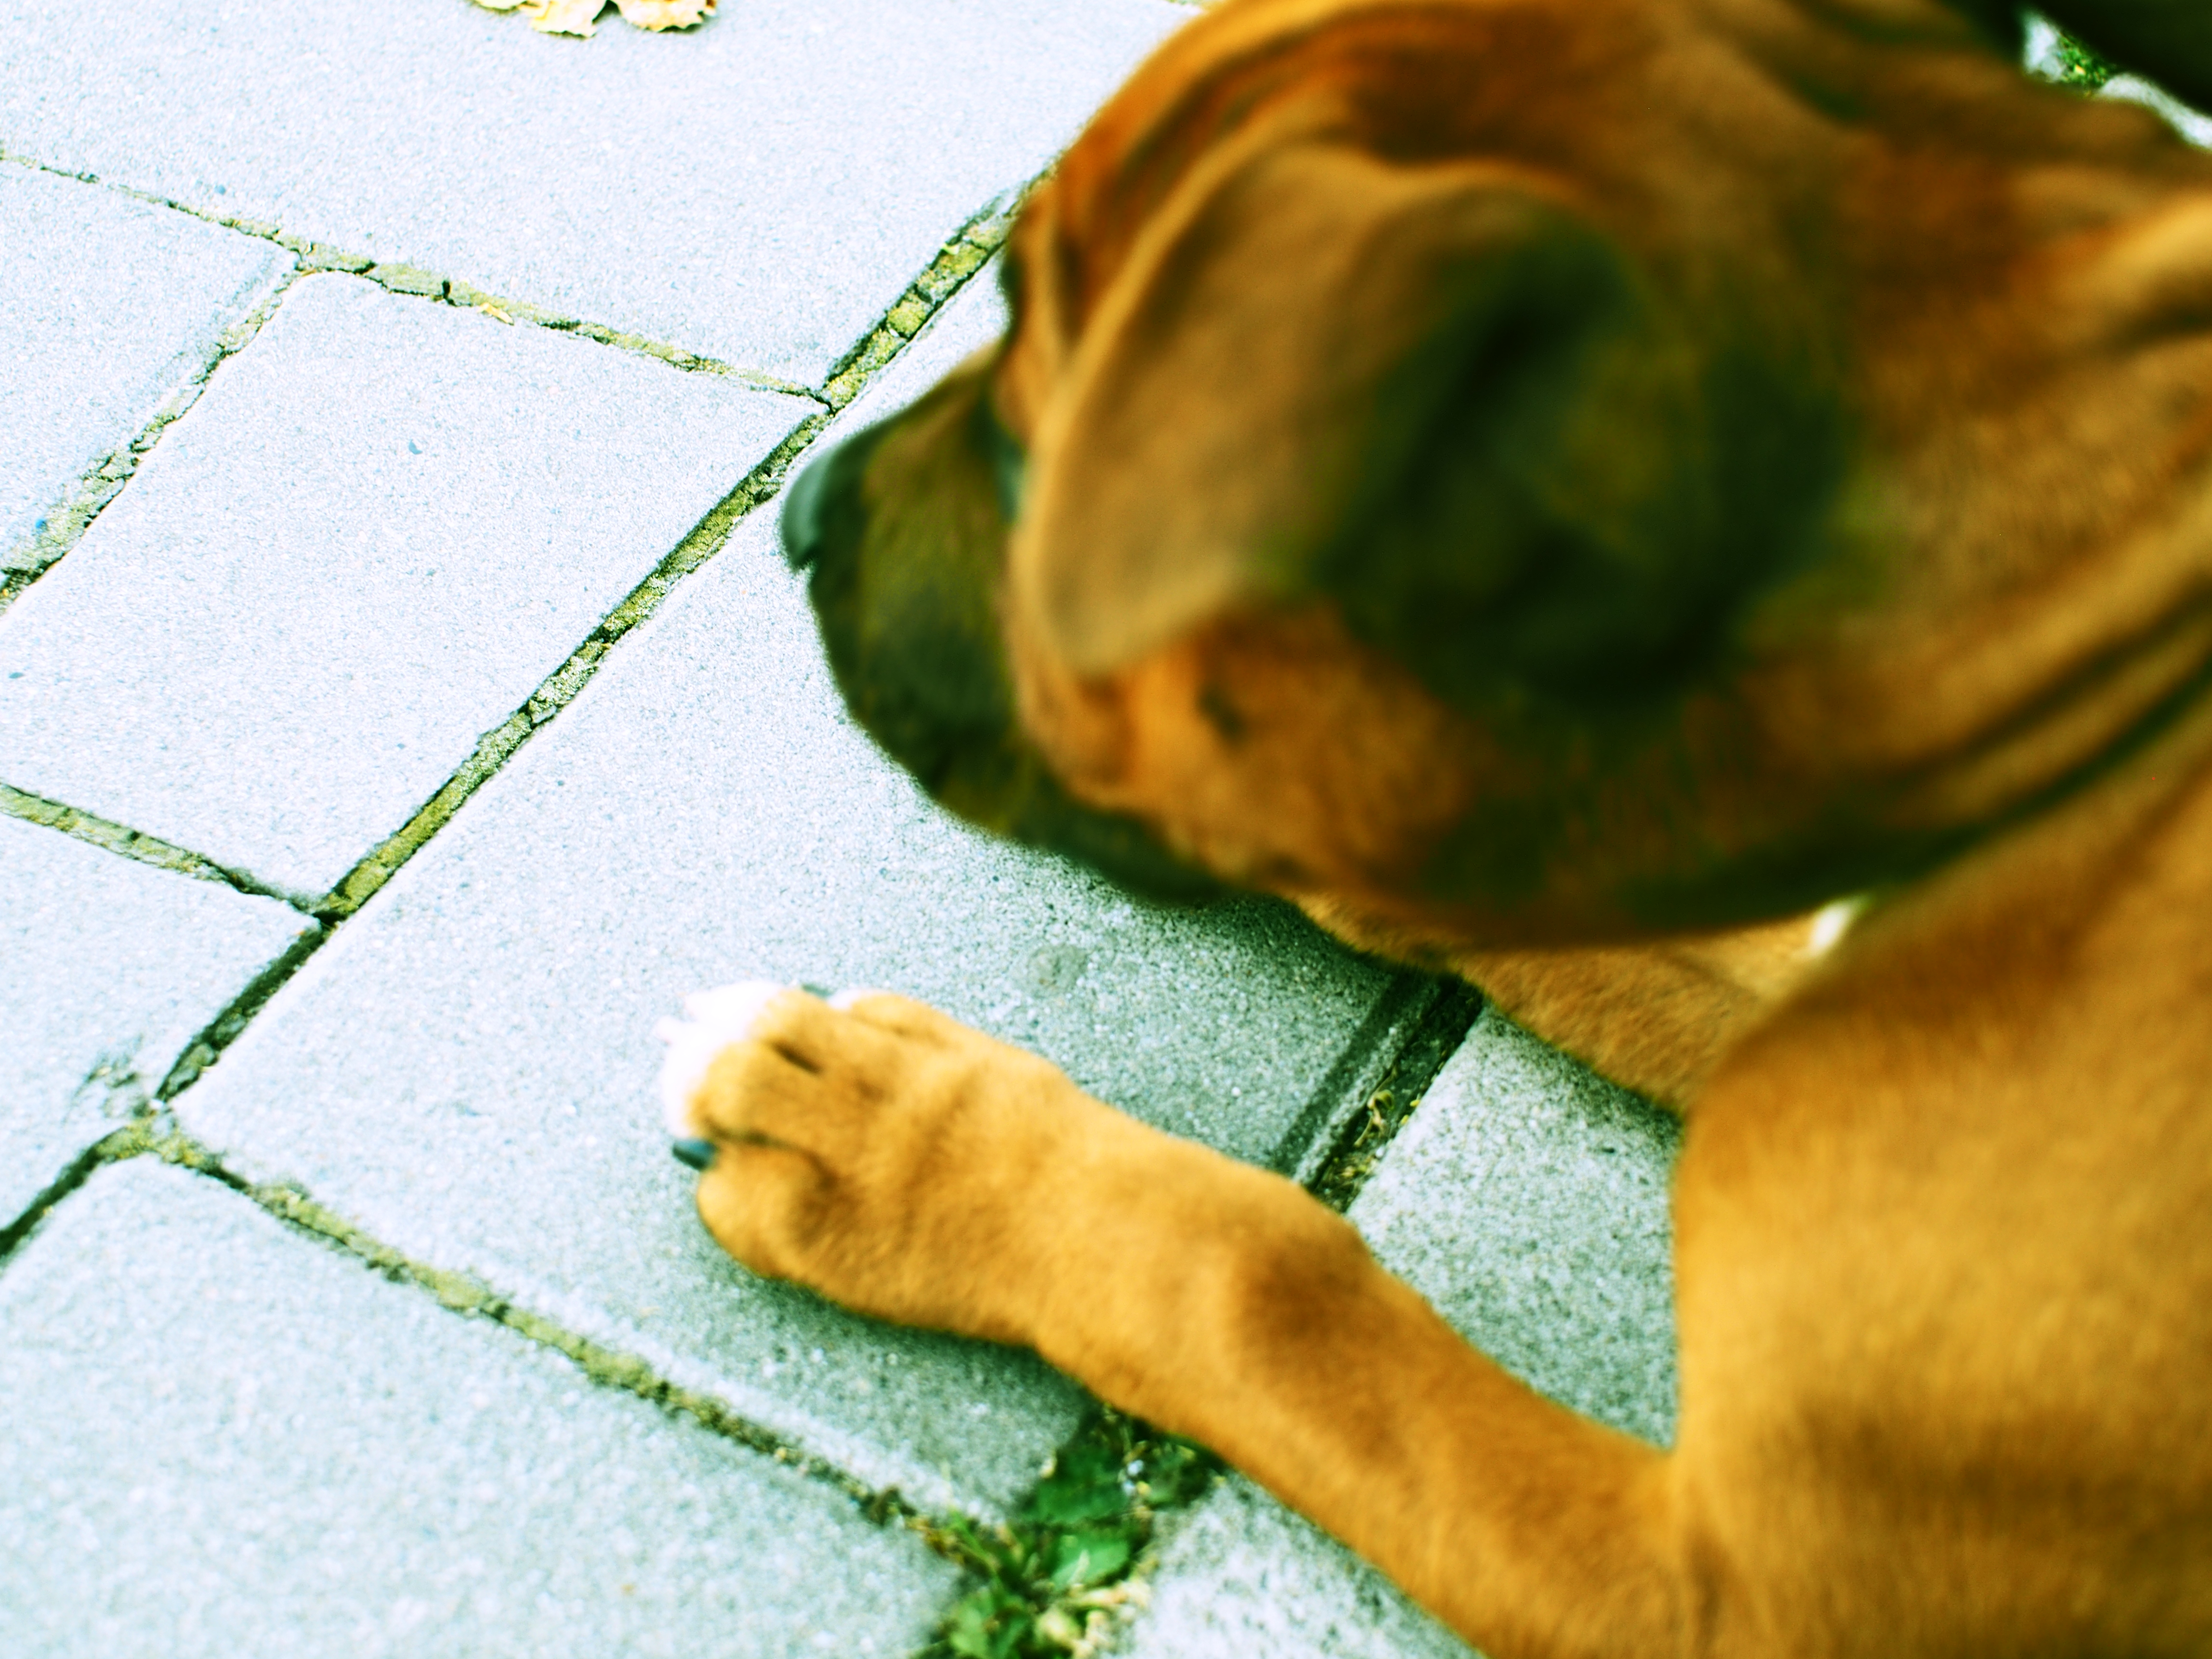
hand, leaf, puppy, dog, cute, food, green, produce, mammal, yellow, paw, cuddly, friendly, digitalxpro, dog like mammal